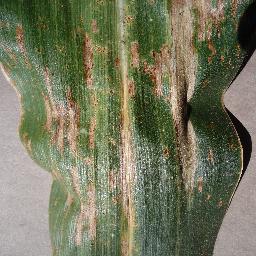
Label: Corn_(Maize)___Gray_Leaf_Spot_(Cercospora)